Sky position (RA, Dec in degrees): 179.171, 23.825
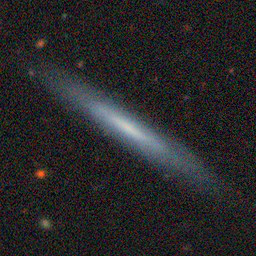
Galaxy morphology: Edge-on Galaxies without Bulge